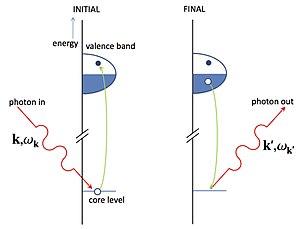
La diffusion inélastique résonante de rayons X est une des techniques de diffusion des rayons X qui permet d'étudier la configuration électronique des molécules et des matériaux.